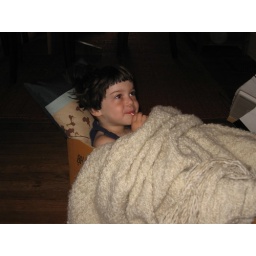
syrup the cat in a box with lollipop